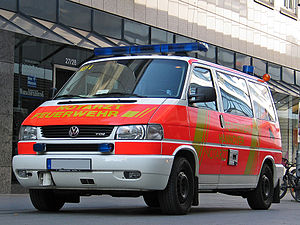
Volkswagen Eurovan (T4) / T4 GP (1995−2003)
Volkswagen Eurovan (T4) var en serie af varebiler og minibusser fra Volkswagen Erhvervsbiler bygget mellem september 1990 og juni 2003.